Tommy Cairo

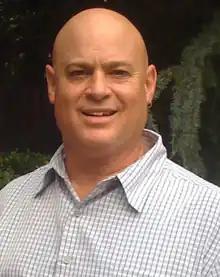
Tommy Cairo in July 2008

Thomas Cairo (born February 19, 1958) is an American retired professional wrestler. He is best known for his appearances with Eastern Championship Wrestling from 1992 to 1994, in particular his feud with The Sandman. He is the former co-owner of the New Jersey–based Force One Pro Wrestling promotion and school.